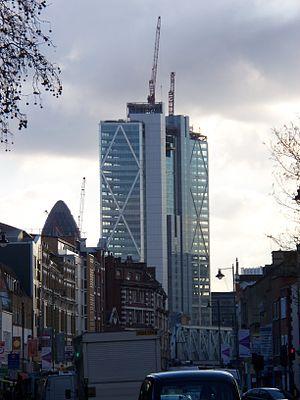
La Broadgate Tower est un gratte-ciel de Londres, situé dans le quartier de La City, au 201 Bishopsgate.